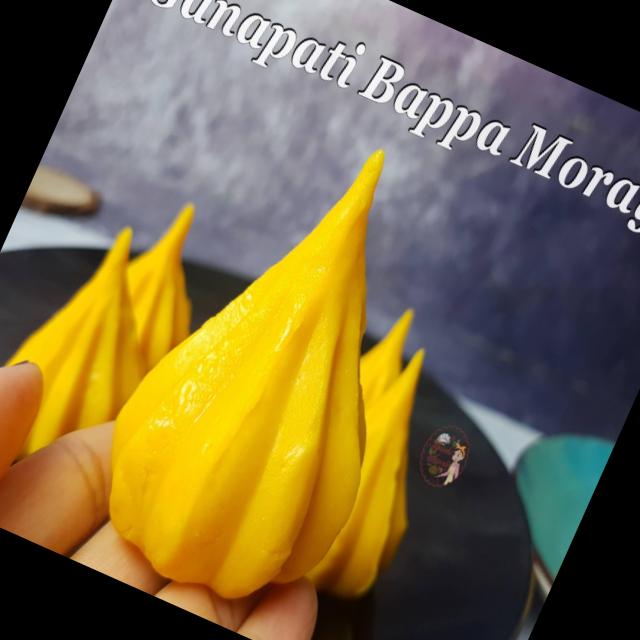
Dish: modak